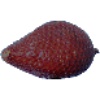
Label: salak